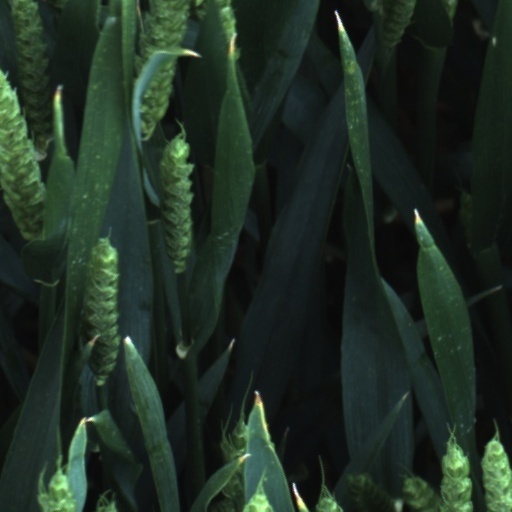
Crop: wheat